Li Ganjie

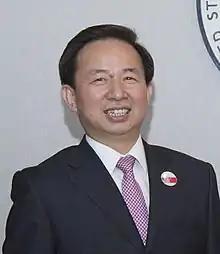
Li in 2013

Li Ganjie (born 11 November 1964) is a Chinese politician serving as the head of the United Front Work Department of the Chinese Communist Party (CCP). He is a member of the 20th Politburo of the Chinese Communist Party and a secretary of the 20th Secretariat of the Chinese Communist Party.